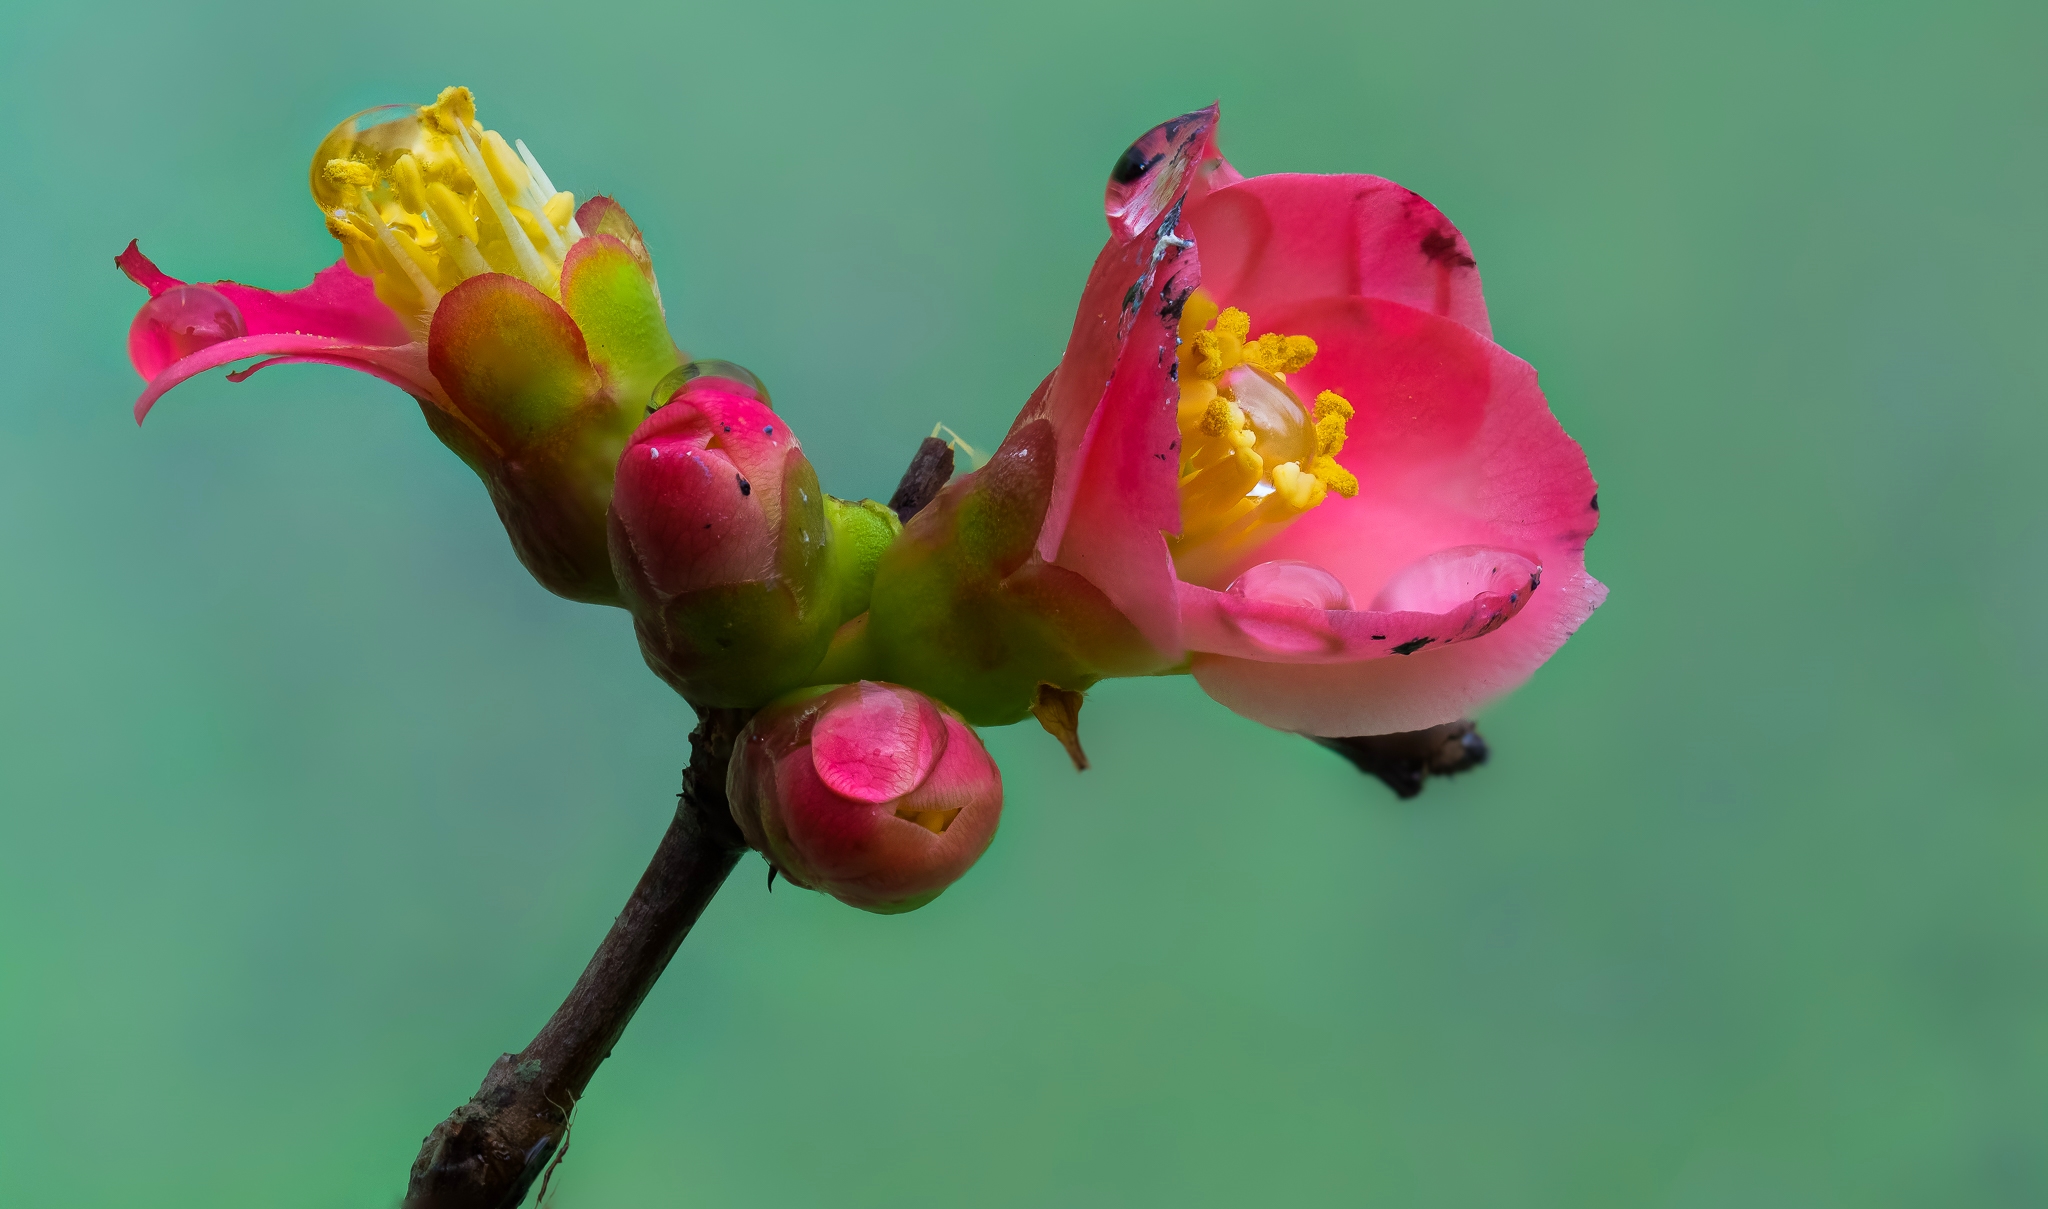
nature, branch, blossom, plant, photography, leaf, flower, petal, explore, rose, macro, botany, pink, flora, flowers, close up, naturaleza, flores, bud, focusstacking, ggl1, gaby1, xovesphoto, focusstack, sonya77, tamronusd90mm, tamronssm90mm, macro photography, flowering plant, garden roses, rose family, plant stem, land plant